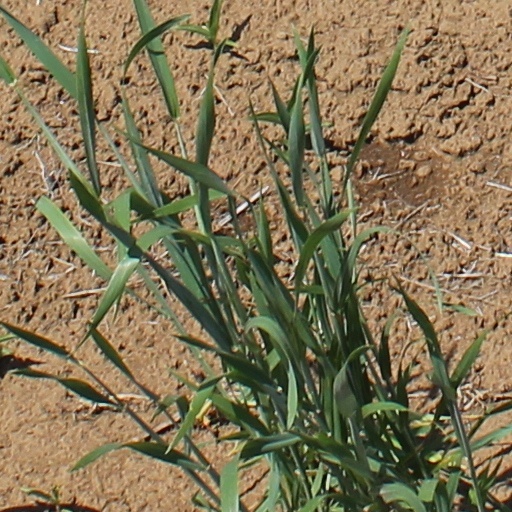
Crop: wheat